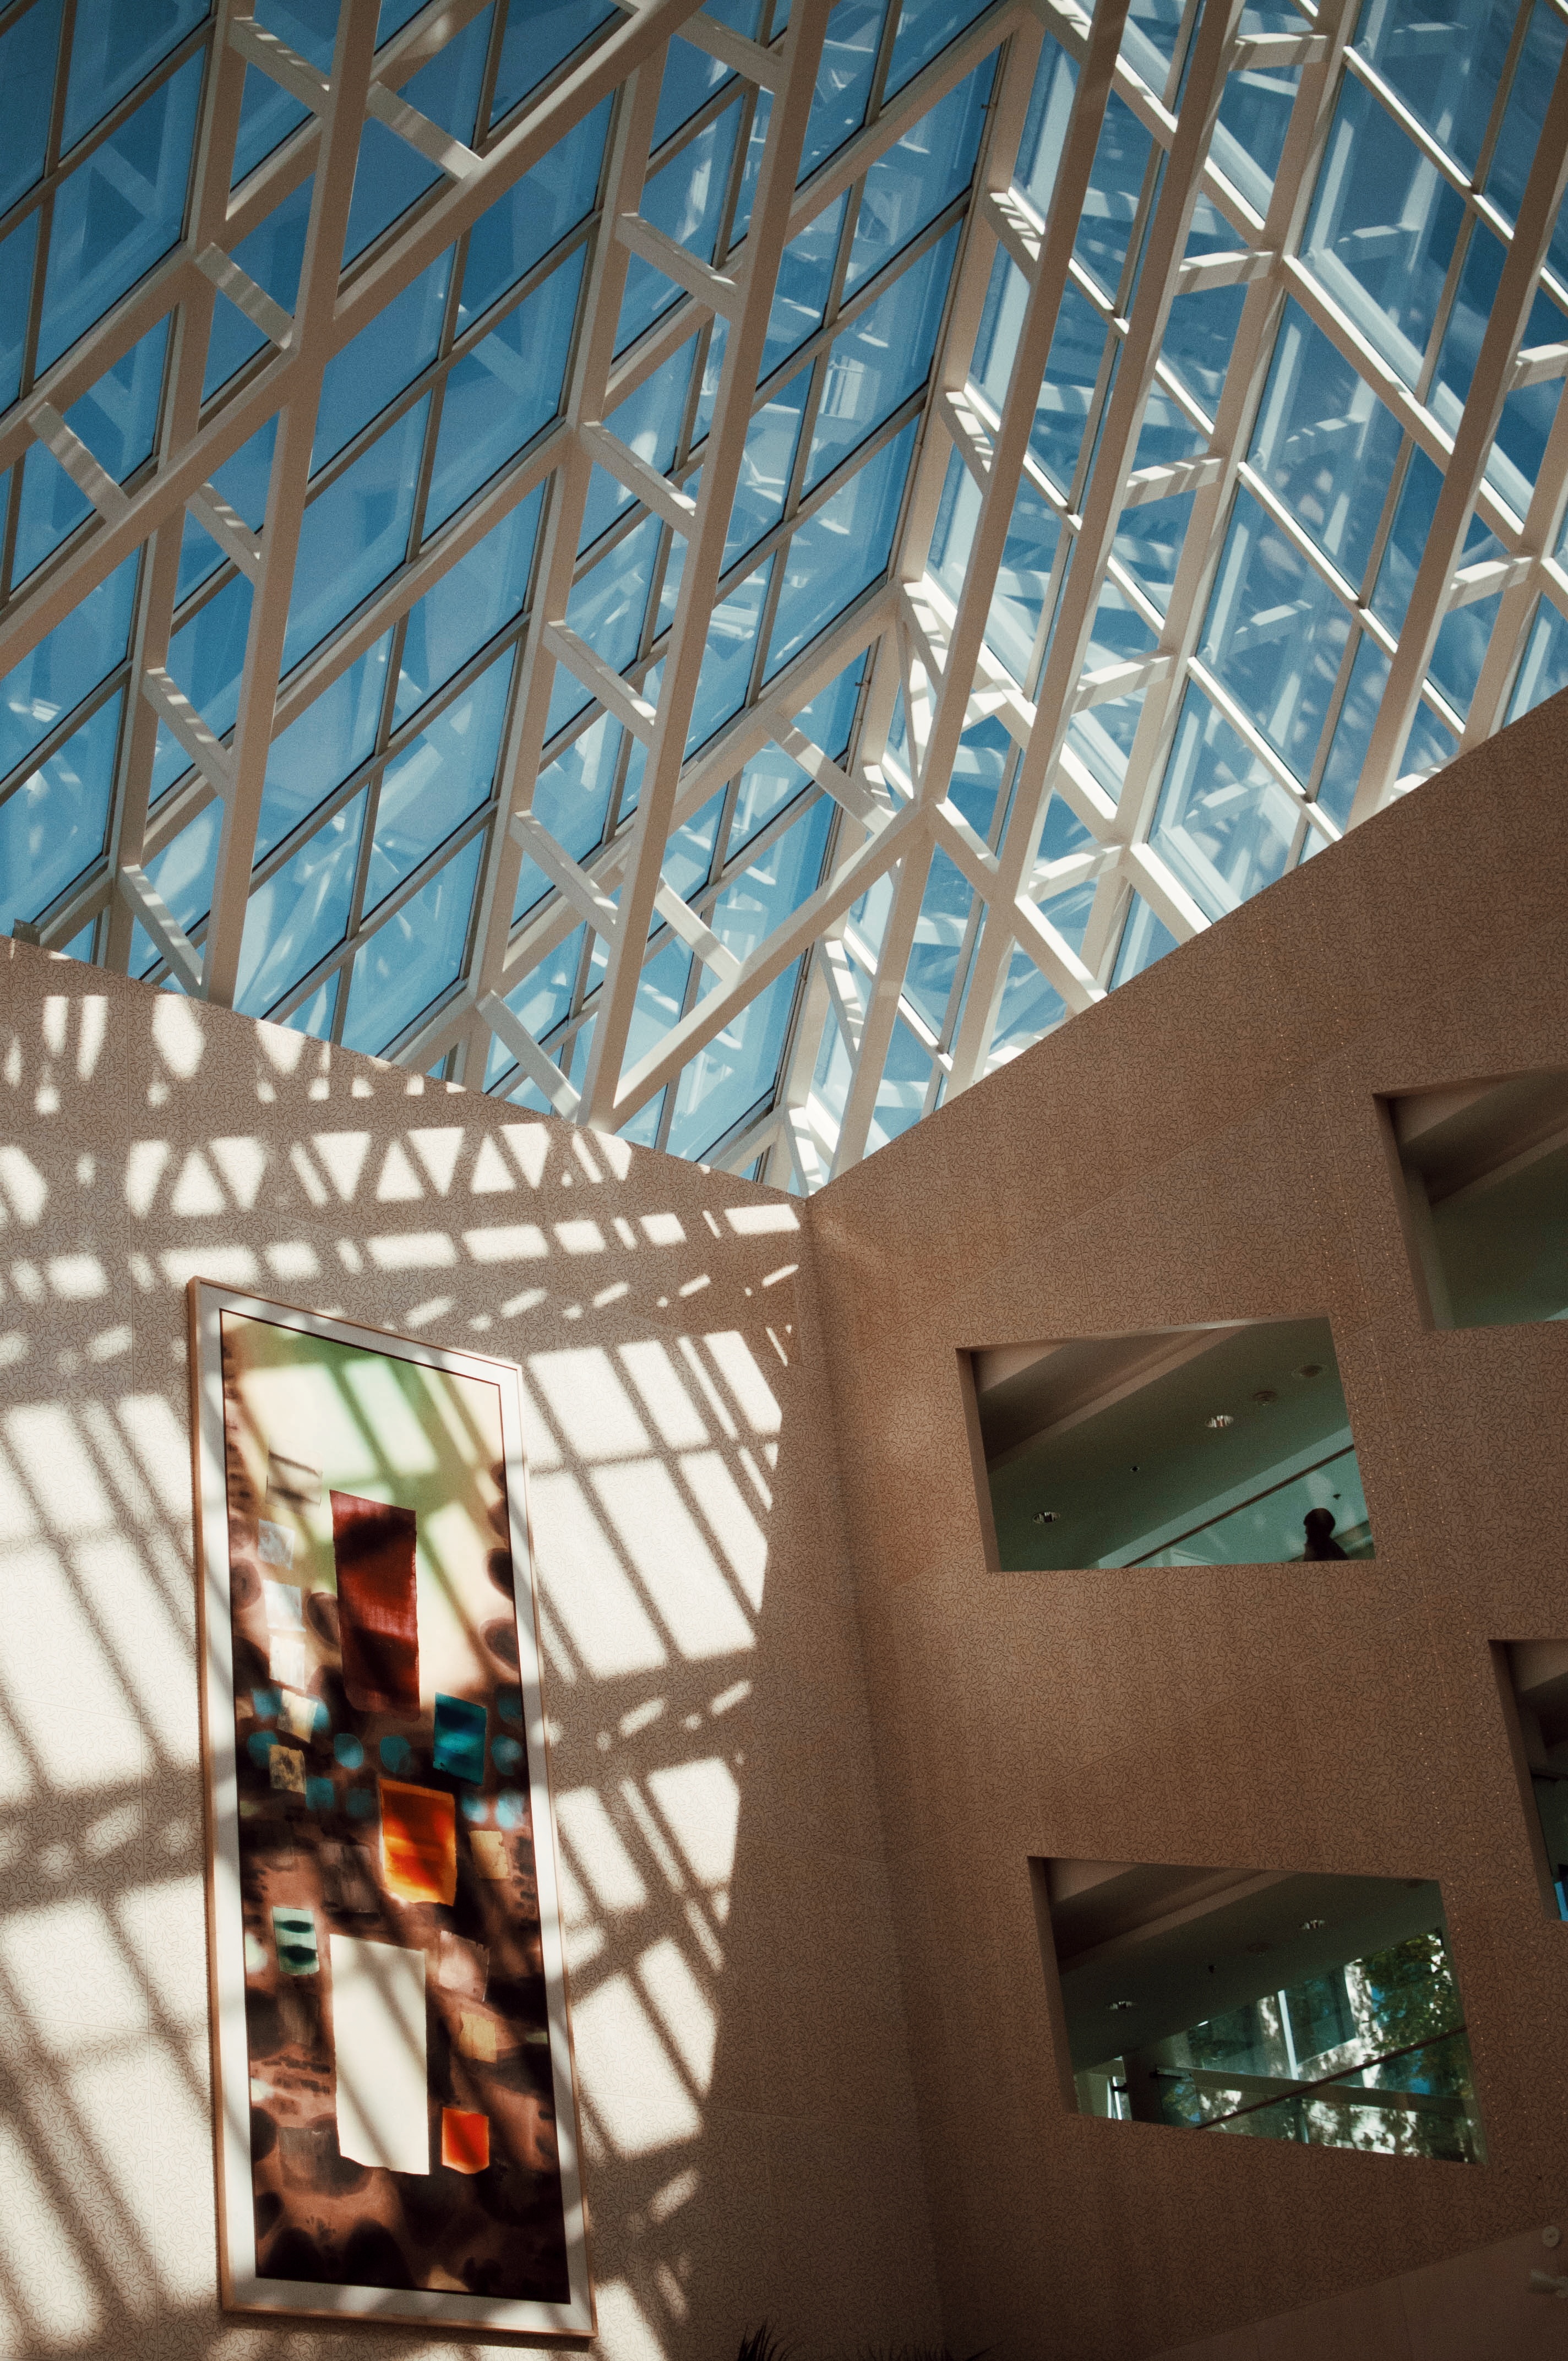
architecture, window, glass, facade, interior design, design, tourist attraction, daylighting